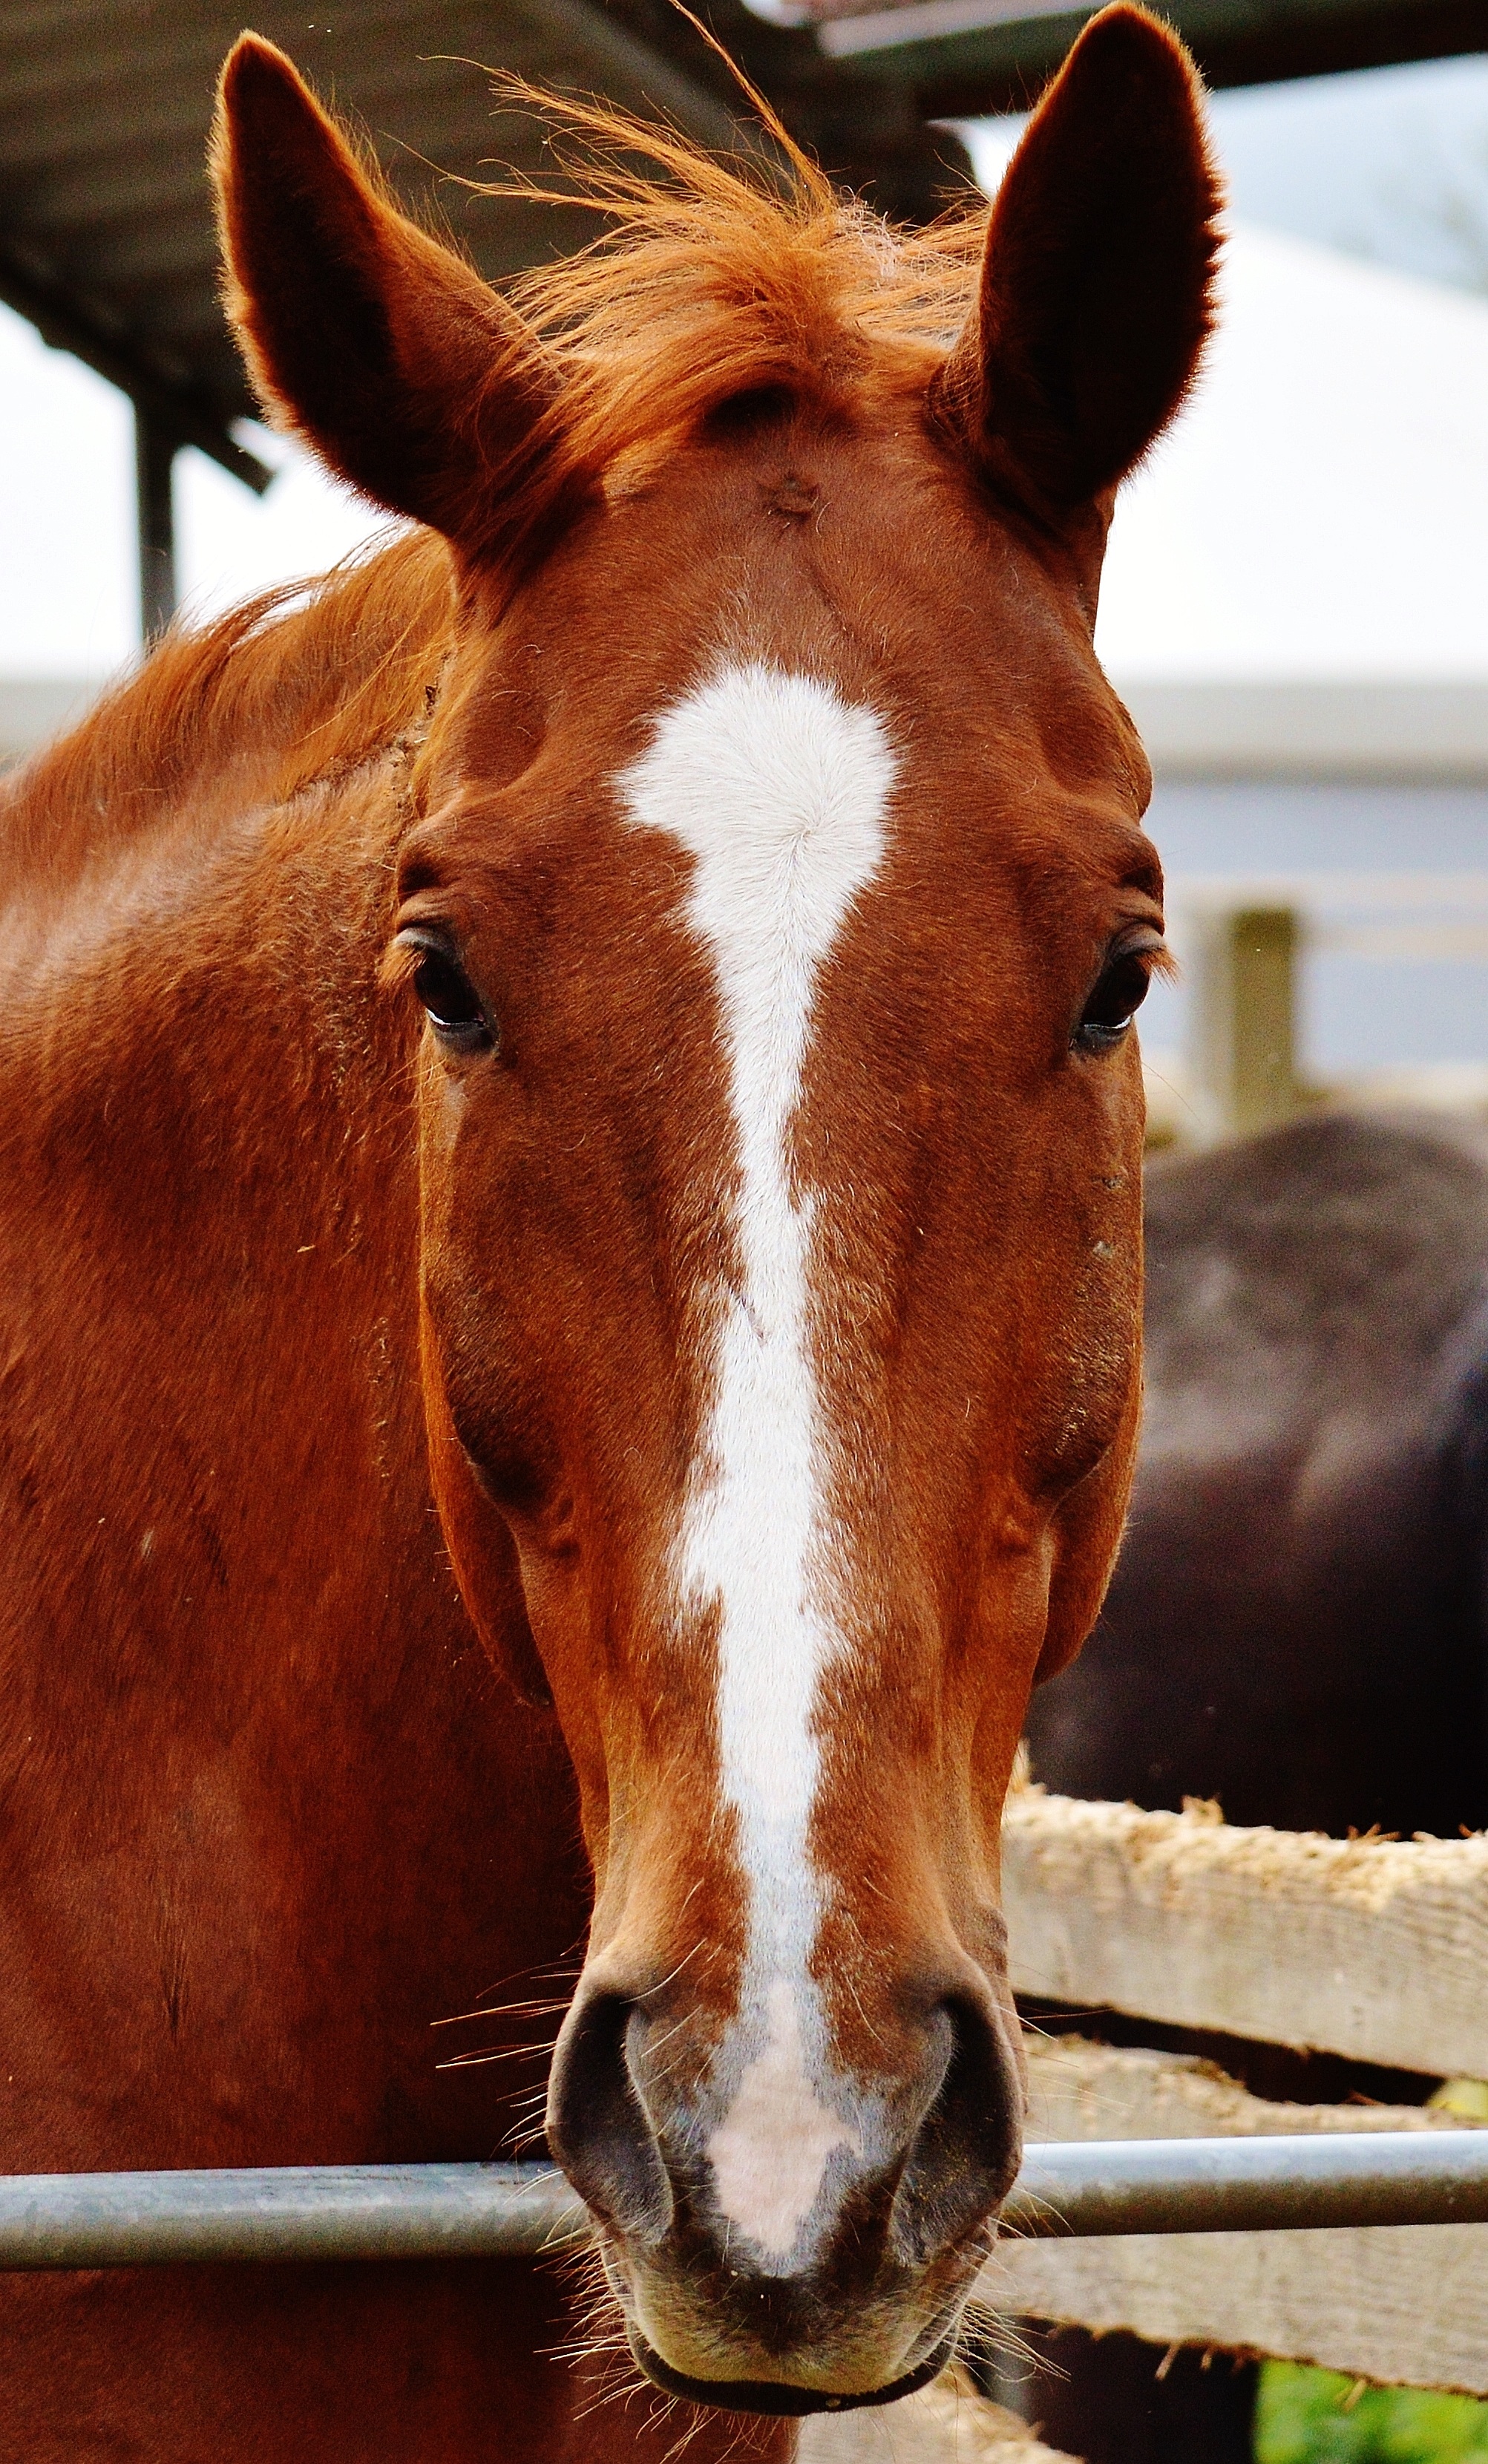
animal, horse, brown, mammal, stallion, mane, fauna, close up, head, vertebrate, mare, foal, horse head, colt, horse like mammal, mustang horse